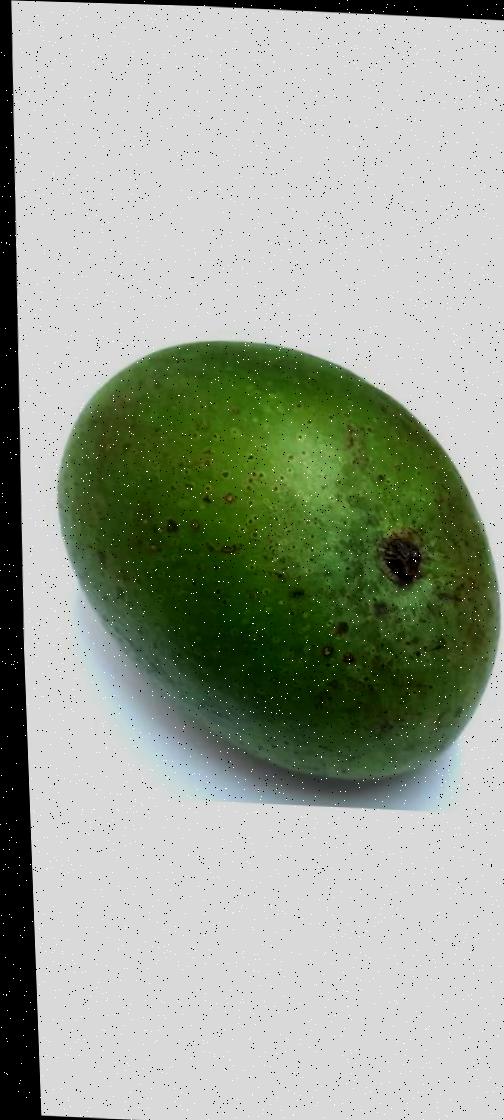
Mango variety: Ashshina Zhinuk